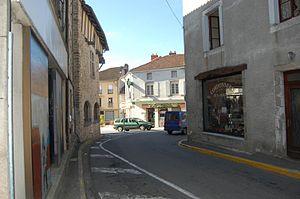
Châlus, rue Salardine
Châlus est une commune française située dans le département de la Haute-Vienne, en région Nouvelle-Aquitaine. Localisée au sud-ouest de Limoges et au nord-est de Périgueux, elle appartient au Limousin historique. Elle est connue pour être le lieu où le roi d'Angleterre Richard Cœur de Lion fut mortellement blessé en 1199.